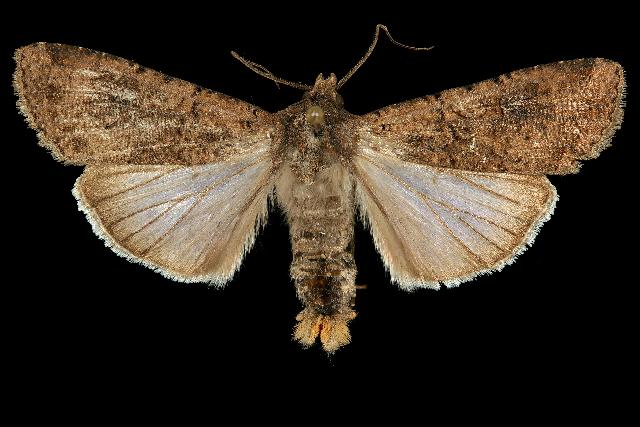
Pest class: cutworms